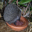
Label: porcupine